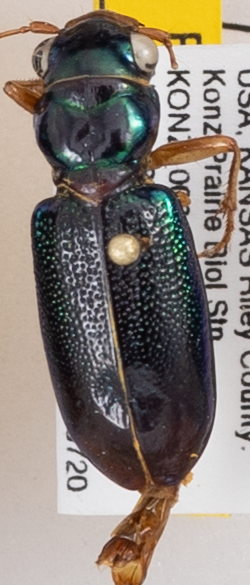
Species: Carabidae sp.
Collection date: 2015-07-20
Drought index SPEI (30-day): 1.16
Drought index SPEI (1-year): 0.558
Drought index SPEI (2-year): -0.114